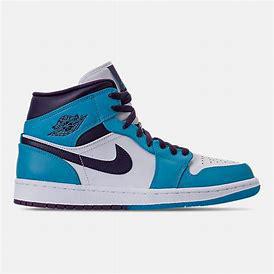
Brand: Jordan
Model: Air 1 Mid Retro Basketball